Defund the police

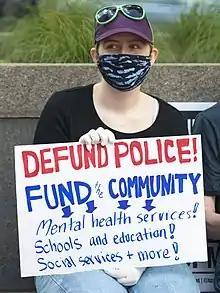
Protester in Minneapolis on June 11, 2020

Critics argue that police officers and departments are tasked with an overly broad range of responsibilities, leading to an over-reliance on law enforcement to address complex social issues such as homelessness, mental health crises, and substance abuse. To address this, some activists advocate for the "unbundling" of services, a model in which specialized response teams take over many responsibilities traditionally assigned to police. These teams could include social workers, emergency medical technicians, conflict resolution specialists, restorative justice teams, and other community-based professionals.